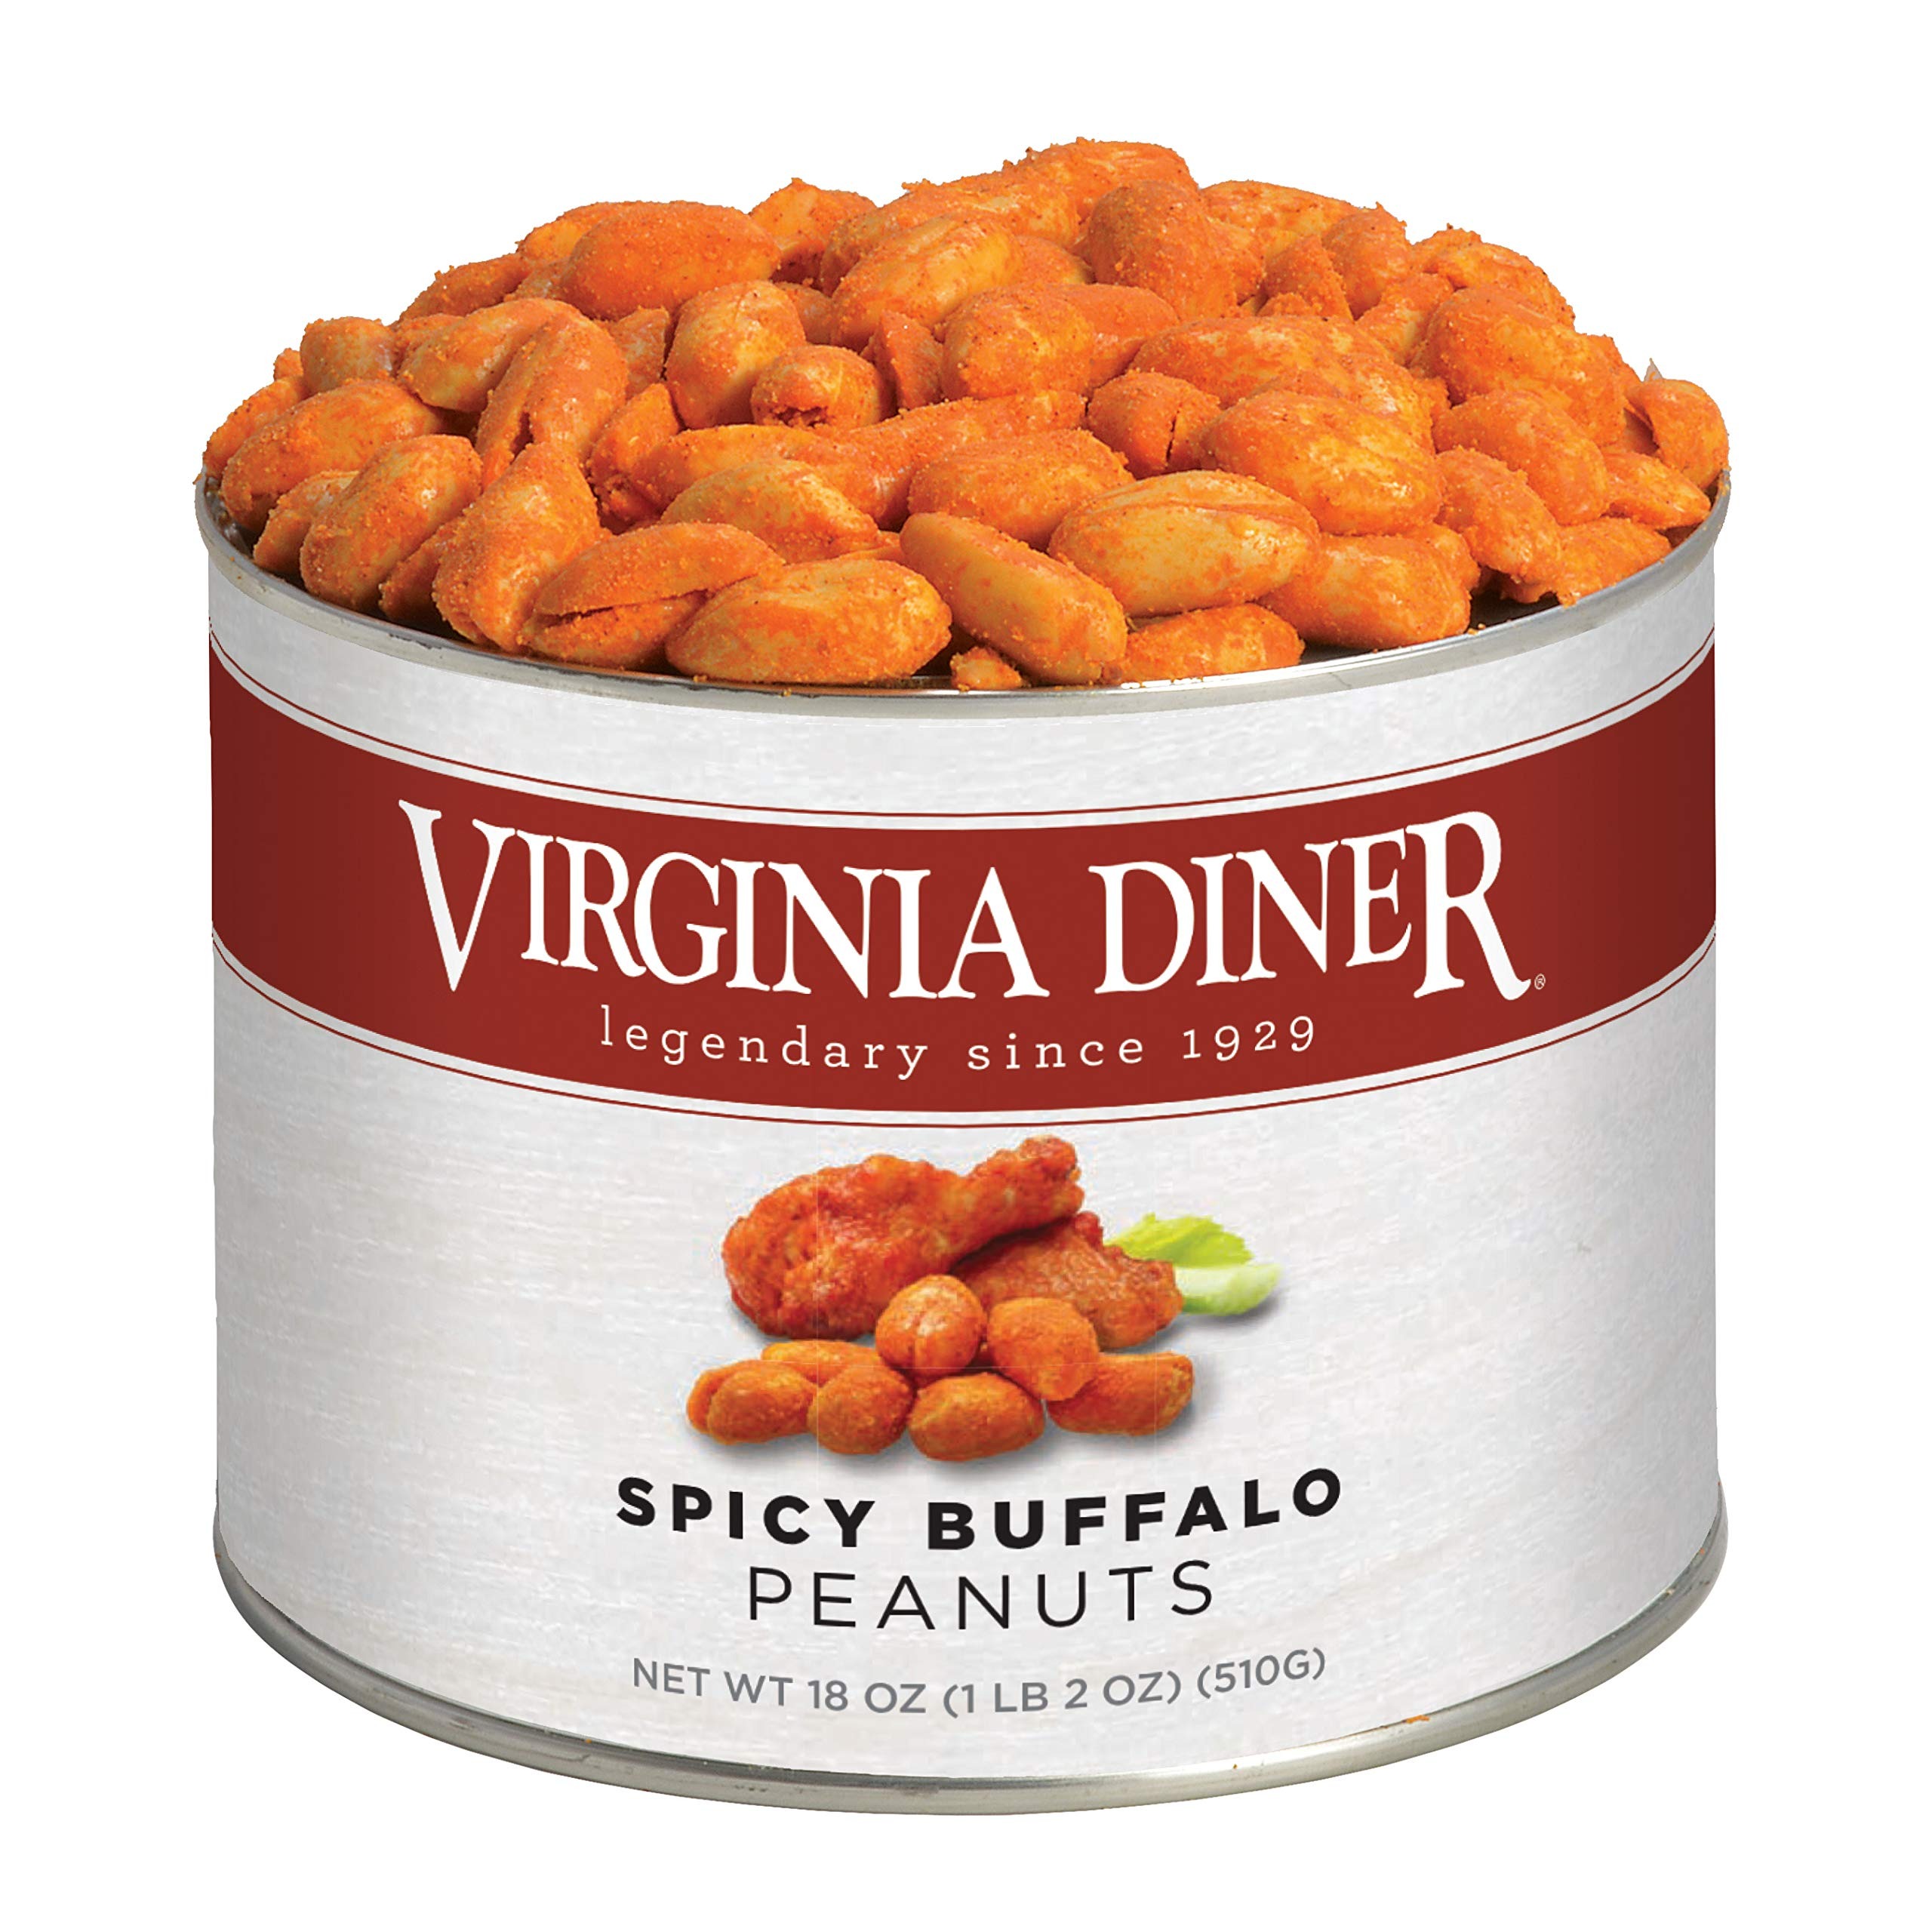
Item Name: Virginia Diner Buffalo Wing Natural Virginia Spicy Peanuts, Premium Quality Snack 18 oz (Pack of 1)
Bullet Point 1: FLAVOR ADVENTURE - Embark on a flavor adventure with our gourmet peanuts, a unique blend of Spicy Buffalo Virginia Peanuts. Experience the irresistible taste sensation of our blister peanuts, where fiery buffalo wing spice meets the rich, nutty flavor of premium Virginia peanuts.
Bullet Point 2: HEALTHY SNACK - Treat yourself to our Virginia nuts, a snack that's not only tasty but also packed with health benefits. Savor the richness of our cocktail peanuts, a source of plant-based protein, fiber, vitamins, and minerals, making snack time not just enjoyable, but also beneficial to your health.
Bullet Point 3: EXCEPTIONAL CRUNCH - Relish the exceptional crunch of our spicy nuts, delivered through our unique blister roasting process. The bold flavors and superior texture set our peanuts apart from the rest, offering you a unique and satisfying crunch with every bite.
Bullet Point 4: CONVENIENT PACKAGING - Appreciate the convenience of our vacuum-sealed tins that ensure the freshness and quality of our roasted peanuts. Whether you're enjoying our flavored nuts at home or on the go, our peanuts offer a convenient and enjoyable snacking experience that's hard to beat.
Bullet Point 5: GIFTABLE - Spread the joy of gourmet snacking with our nuts & seeds, which make a perfect gift for loved ones. Our spicy snacks, with their unique flavor and high-quality packaging, are more than just a snack - they're a gift that shows you care.
Product Description: Blister peanuts are the secret behind the unique delight of Virginia Diner's Gourmet Natural Spicy Buffalo Virginia Peanuts. These Virginia nuts are cooked in all-natural, Non-GMO oil for an unparalleled crunch, making every bite a testament to our commitment to quality. Cocktail peanuts are a heart-healthy snack free from cholesterol and trans fats, and our peanuts are no exception. These spicy nuts provide about 7 grams of potent plant-based protein per serving, contributing to a balanced diet. Bold seasoning is the highlight of our premium Virginia Peanuts, which are flavored with a mild 'n zesty Buffalo Wing spice. Our roasted peanuts, paired with your favorite beverage, create a flavor explosion that will keep you coming back for more. Flavored nuts have been our specialty since 1929, when we began harvesting and roasting our peanuts in the heart of Virginia peanut country. Our nuts & seeds are a testament to our dedication to providing you with the best quality peanuts. Spicy snacks like our peanuts are packed in vacuum-sealed tins that reflect the Virginia Diner heritage, making them a great gift for loved ones. Our snack foods for adults are produced in small batches to ensure top care and attention to every product, sharing a piece of Virginia's rich culinary history.
Value: 18.0
Unit: Ounce

Price: 26.99